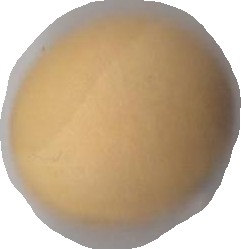
Variety: Dega